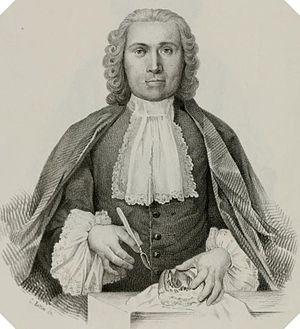
Giovanni Manzolini, né en 1700 à Bologne et mort le 7 avril 1755 dans la même ville, est un peintre et sculpteur néoclassique italien du XVIIIᵉ siècle et anatomiste spécialisé dans les modèles céroplastiques anatomiques à l'Université de Bologne. Sa femme est aussi devenue artiste céroplastique anatomique renommée.